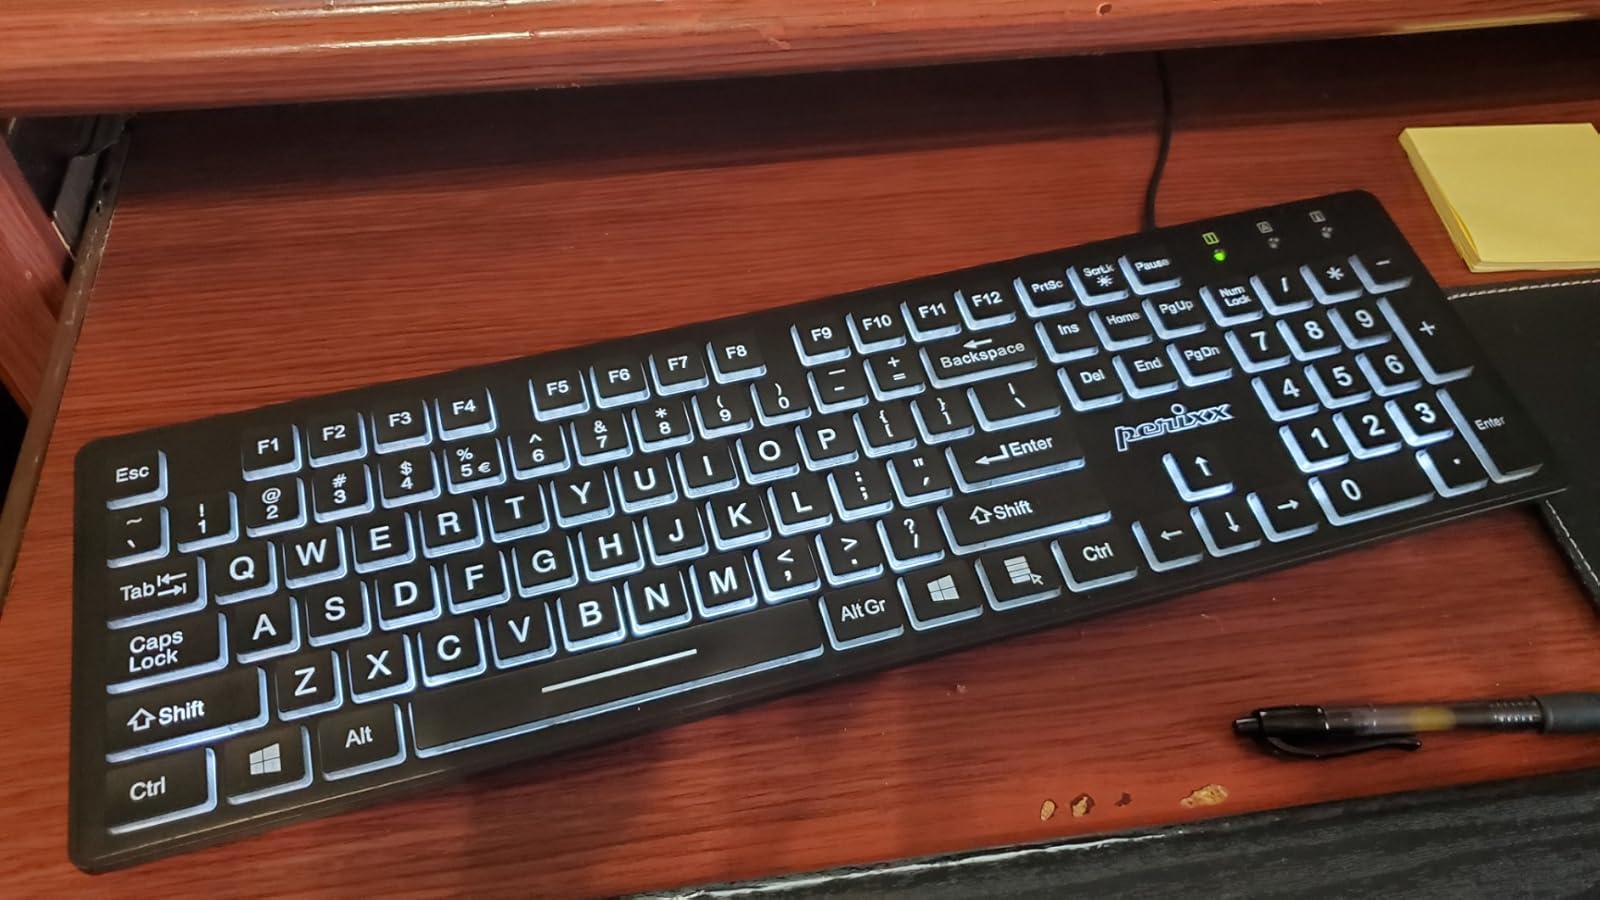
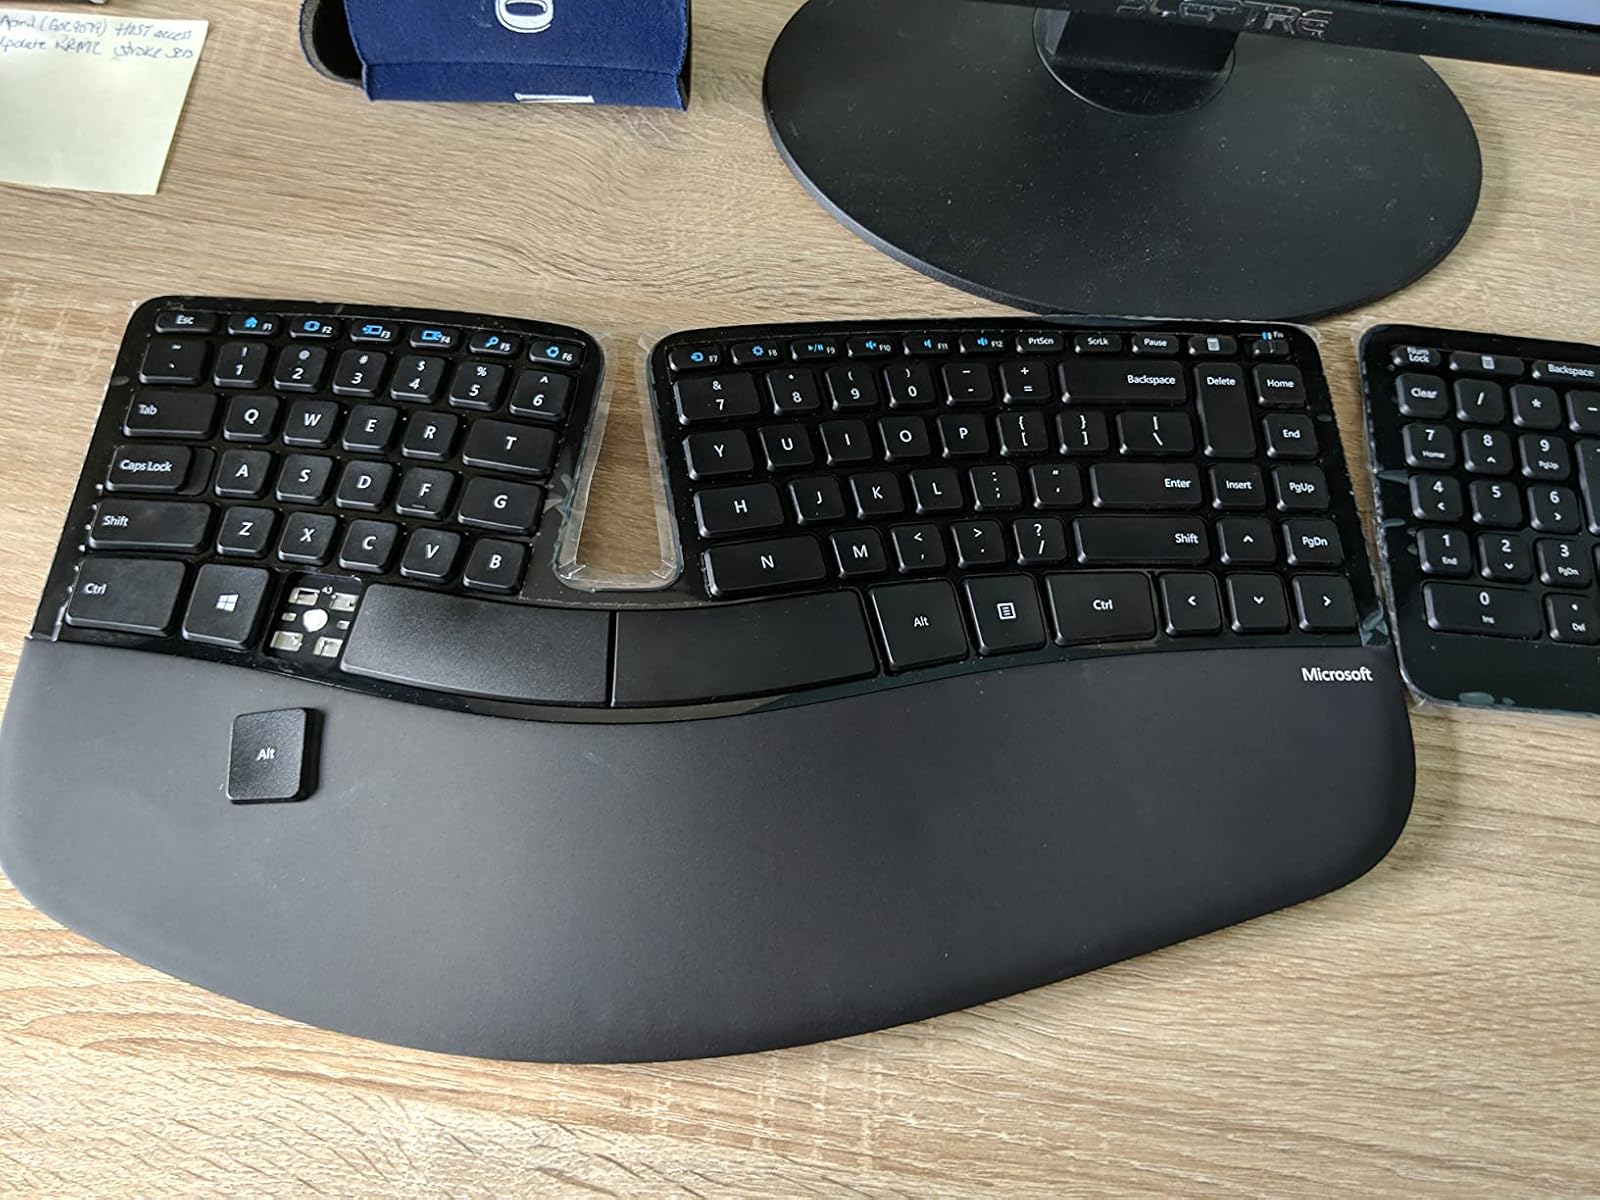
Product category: keyboard
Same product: no